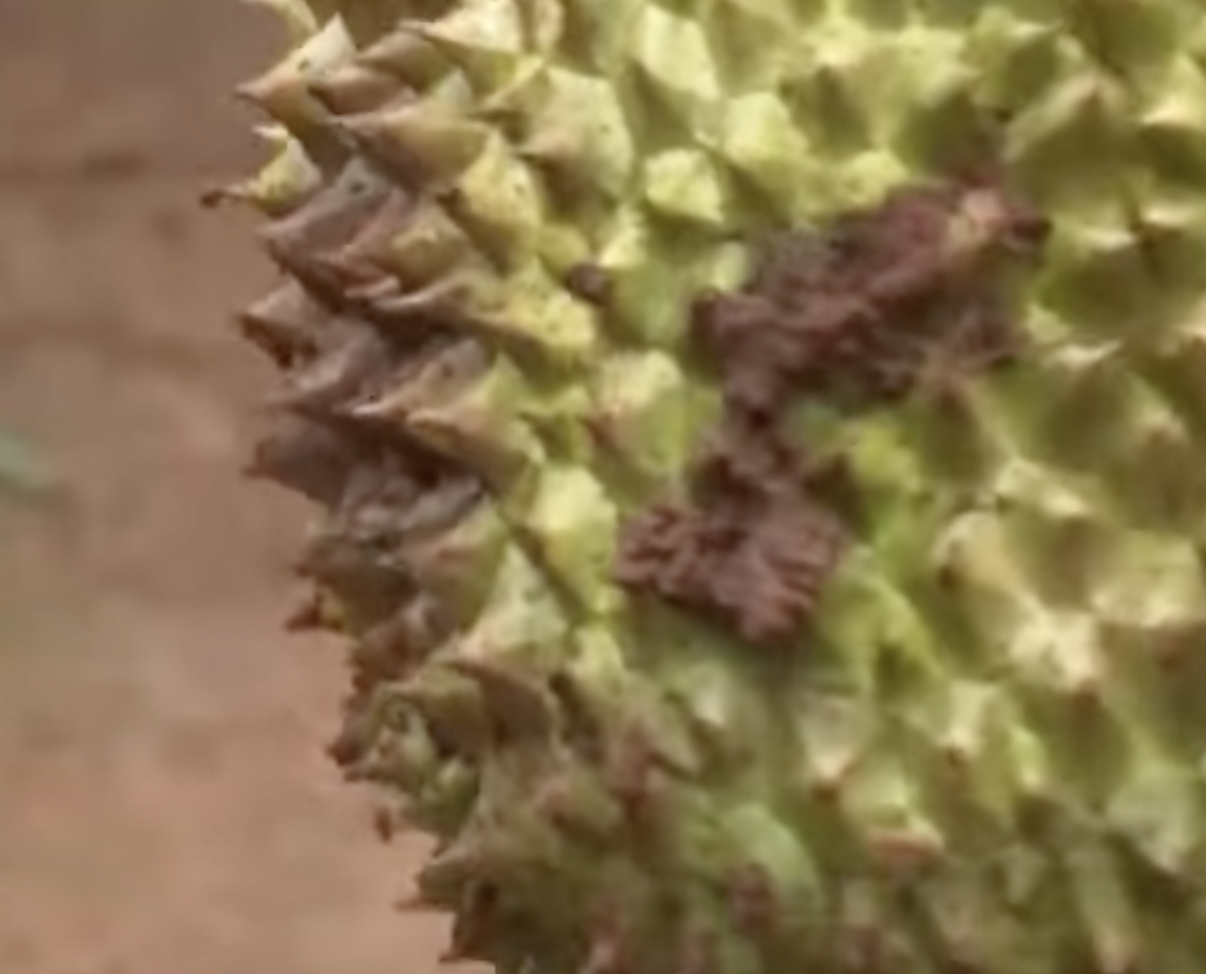
Label: fruit_rot